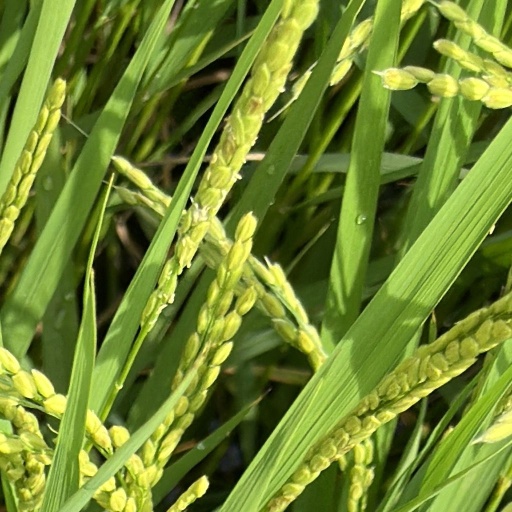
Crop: rice